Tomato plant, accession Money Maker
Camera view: tilt-top (135 deg); turntable rotation: 120 degrees
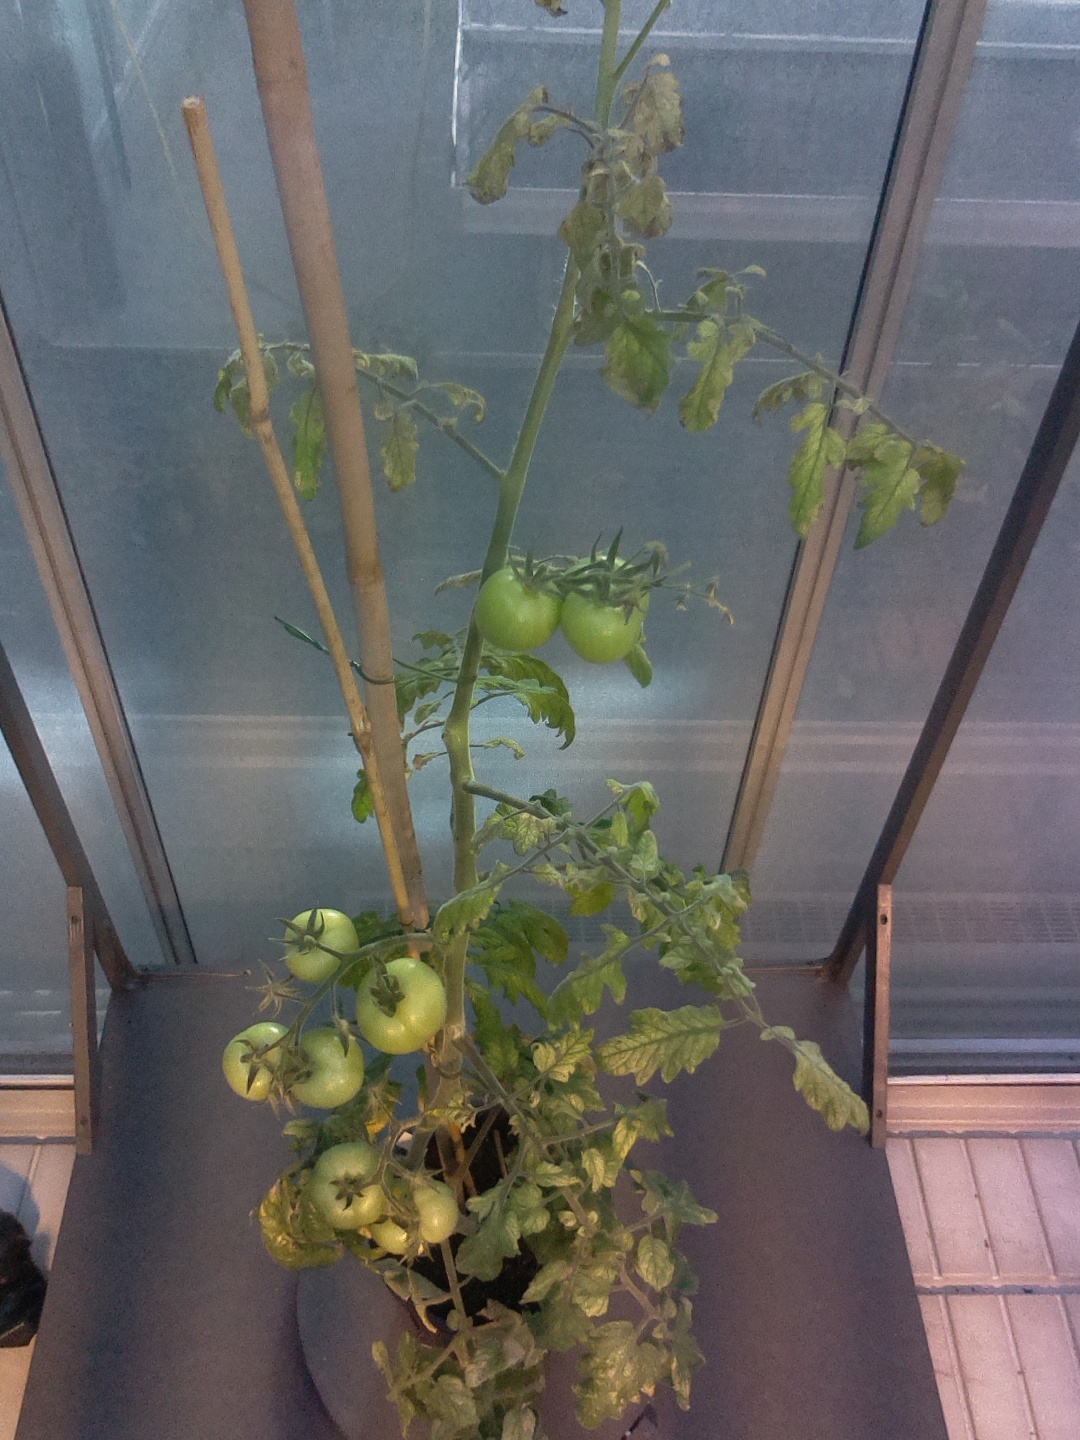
BBCH growth stage 78: 80% -90% of final fruit size